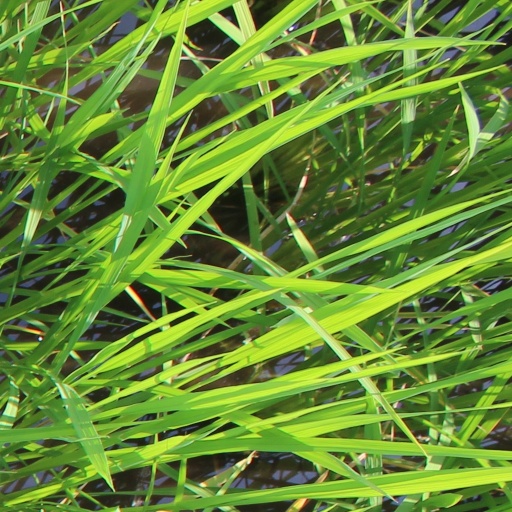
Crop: rice